Chigi (architecture)

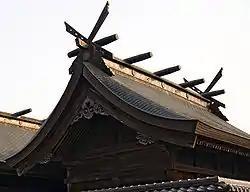
with billets, Sumiyoshi-jinja, Hyōgo

, or are forked roof finials found in Japanese and Shinto architecture. predate Buddhist influence and are an architectural element endemic to Japan. They are an important aesthetic aspect of Shinto shrines, where they are often paired with , another type of roof ornamentation. Today, and are used exclusively on Shinto buildings and distinguish them from other religious structures, such as Buddhist temples in Japan.